History of the NFL in Los Angeles

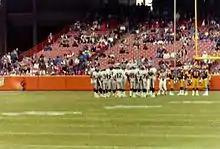
Rams game at Anaheim Stadium, 1991.

Anaheim Stadium, known since 2004 as Angel Stadium of Anaheim, is in the city of Anaheim, about southeast of Downtown Los Angeles. It was built by Major League Baseball's California Angels – currently, the Los Angeles Angels – and opened in 1966. The stadium was renovated in 1980, adding an enclosed upper deck to accommodate the Rams, who were looking for a more modern venue than the aging LA Coliseum. Because games were blacked out on local TV, Rams' then-owner Carroll Rosenbloom also wanted a venue that could accommodate a sizeable crowd. About 23,000 seats were added for football games. Three teams had played home games in Anaheim Stadium before the Rams: the Southern California Sun of the World Football League and the now-defunct football programs at Cal State Fullerton and Long Beach State.